National Stadium BTS station

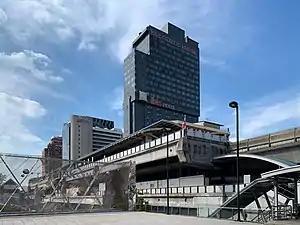
The station as seen from MBK Center

National Stadium station is a BTS Skytrain station on the Silom Line in Pathum Wan District, Bangkok, Thailand.